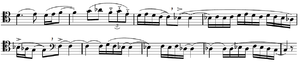
Conséquent du thème B du Boléro de Ravel
Le Boléro de Maurice Ravel est une musique de ballet pour orchestre en ut majeur composée en 1928 et créée le 22 novembre de la même année à l’Opéra Garnier par sa dédicataire, la danseuse russe Ida Rubinstein. Mouvement de danse au rythme et au tempo invariables, à la mélodie uniforme et répétitive, le Boléro de Ravel tire ses seuls éléments de variation des effets d’orchestration, d’un lent crescendo et, in extremis, d’une courte modulation en mi majeur.